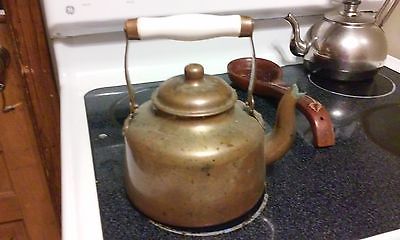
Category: kettle